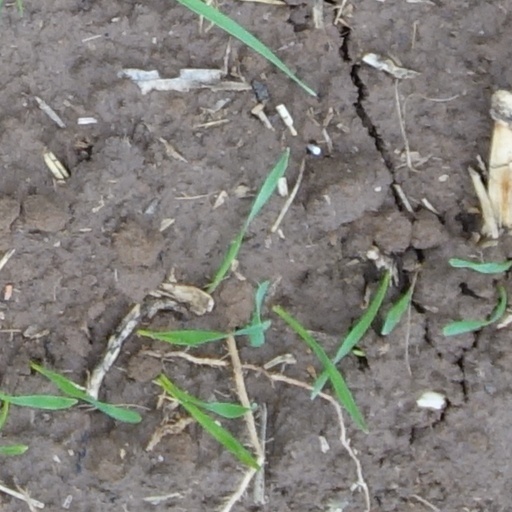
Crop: wheat